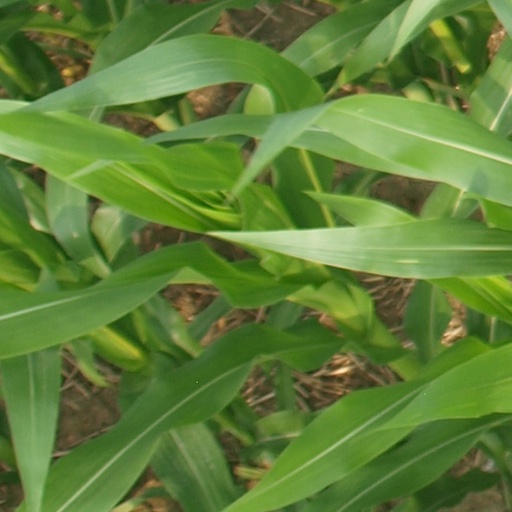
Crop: maize; corn